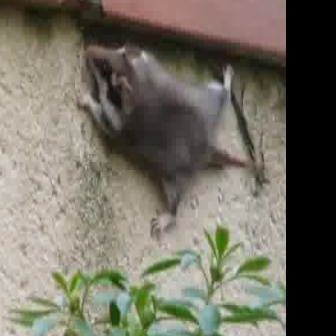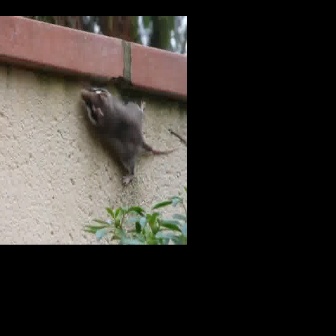
  Please identify the target specified by the bounding box [72,37,273,238] in the first image and locate it in the second image. Return the coordinates in [x_min,y_min,x_max,y_max] format.
Answer: [79,85,180,187]